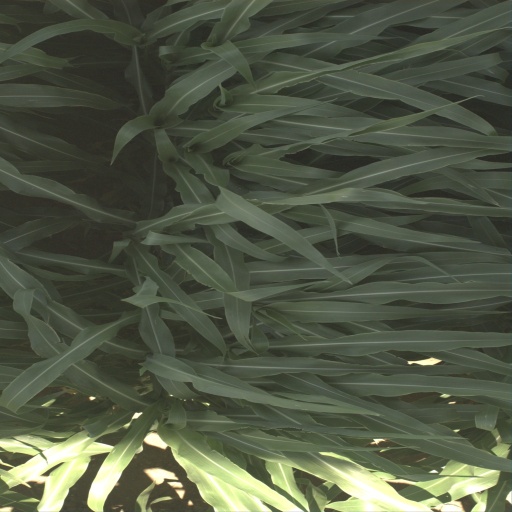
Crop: sorghum